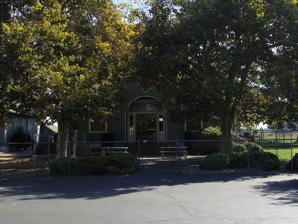
Building: Buhach Grammar School
Country: United States of America
Year built: 1907
United States historic place Buhach Grammar School U.S. National Register of Historic Places Show map of California Show map of the United States Nearest city Merced, California Coordinates 37°19′32″N 120°34′36″W / 37.32556°N 120.57667°W / 37.32556; -120.57667 Area 1 acre (0.40 ha) Built 1907 ( 1907 ) Architect Bedesen, William Architectural style Mission Revival NRHP reference No. 83001206 Added to NRHP April 7, 1983 The Buhach Grammar School is a historic school which served the community of Buhach , California . The school opened in 1907 to serve Buhach's population of Portuguese immigrants who worked at the Buhach Plantation. The school was designed in the Mission Revival style and features a bell-gable front and an arched entryway with a decorative quatrefoil above it. The wood frame and clapboard construction of the school is unusual for the style, as Mission Revival buildings generally used stucco . The school closed in 1950 when Buhach's school district consolidated with the McSwain District; the building was later used to store sweet potatoes and ultimately converted into a preschool. The Buhach Grammar School was added to the National Register of Historic Places on April 7, 1983. References